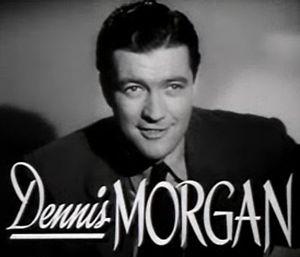
Dennis Morgan était un acteur et chanteur américain.